Andrew McCutchen

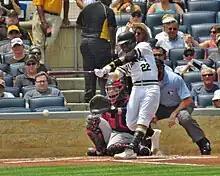
McCutchen in July 2015

On June 15, 2014, McCutchen won the NL Player of the Week Award, and in June 2014, he won the NL Player of the Month Award. On the 4th of July in 2014, against the in-state rival Philadelphia Phillies, McCutchen came close to hitting for the cycle by hitting 4-for-5 with two RBIs, barely missing a home run in the 8th inning when it hit the right field wall of PNC Park a few feet short of clearing it. On July 13, he again won the NL Player of the Week Award. On September 10, McCutchen hit his first career inside-the-park homer against the Phillies.